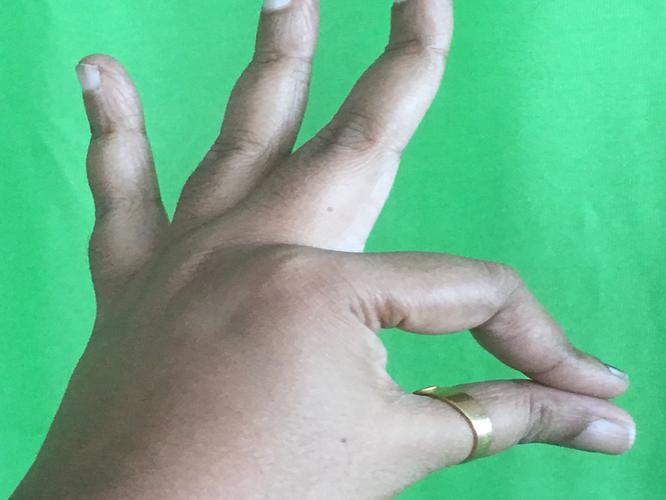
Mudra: Hamsasyam
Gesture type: single_hand